Mandhatri

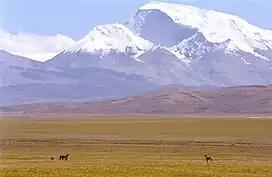
The ultra-high Gurla Mandhata in Tibet

Mandhatṛ is the supposed namesake of Gurla Mandhata, one of the major Himalayan peaks. He supposedly visited the area on his way to the sacred lake Manasarovar beside the axis mundi Mount Kailash.